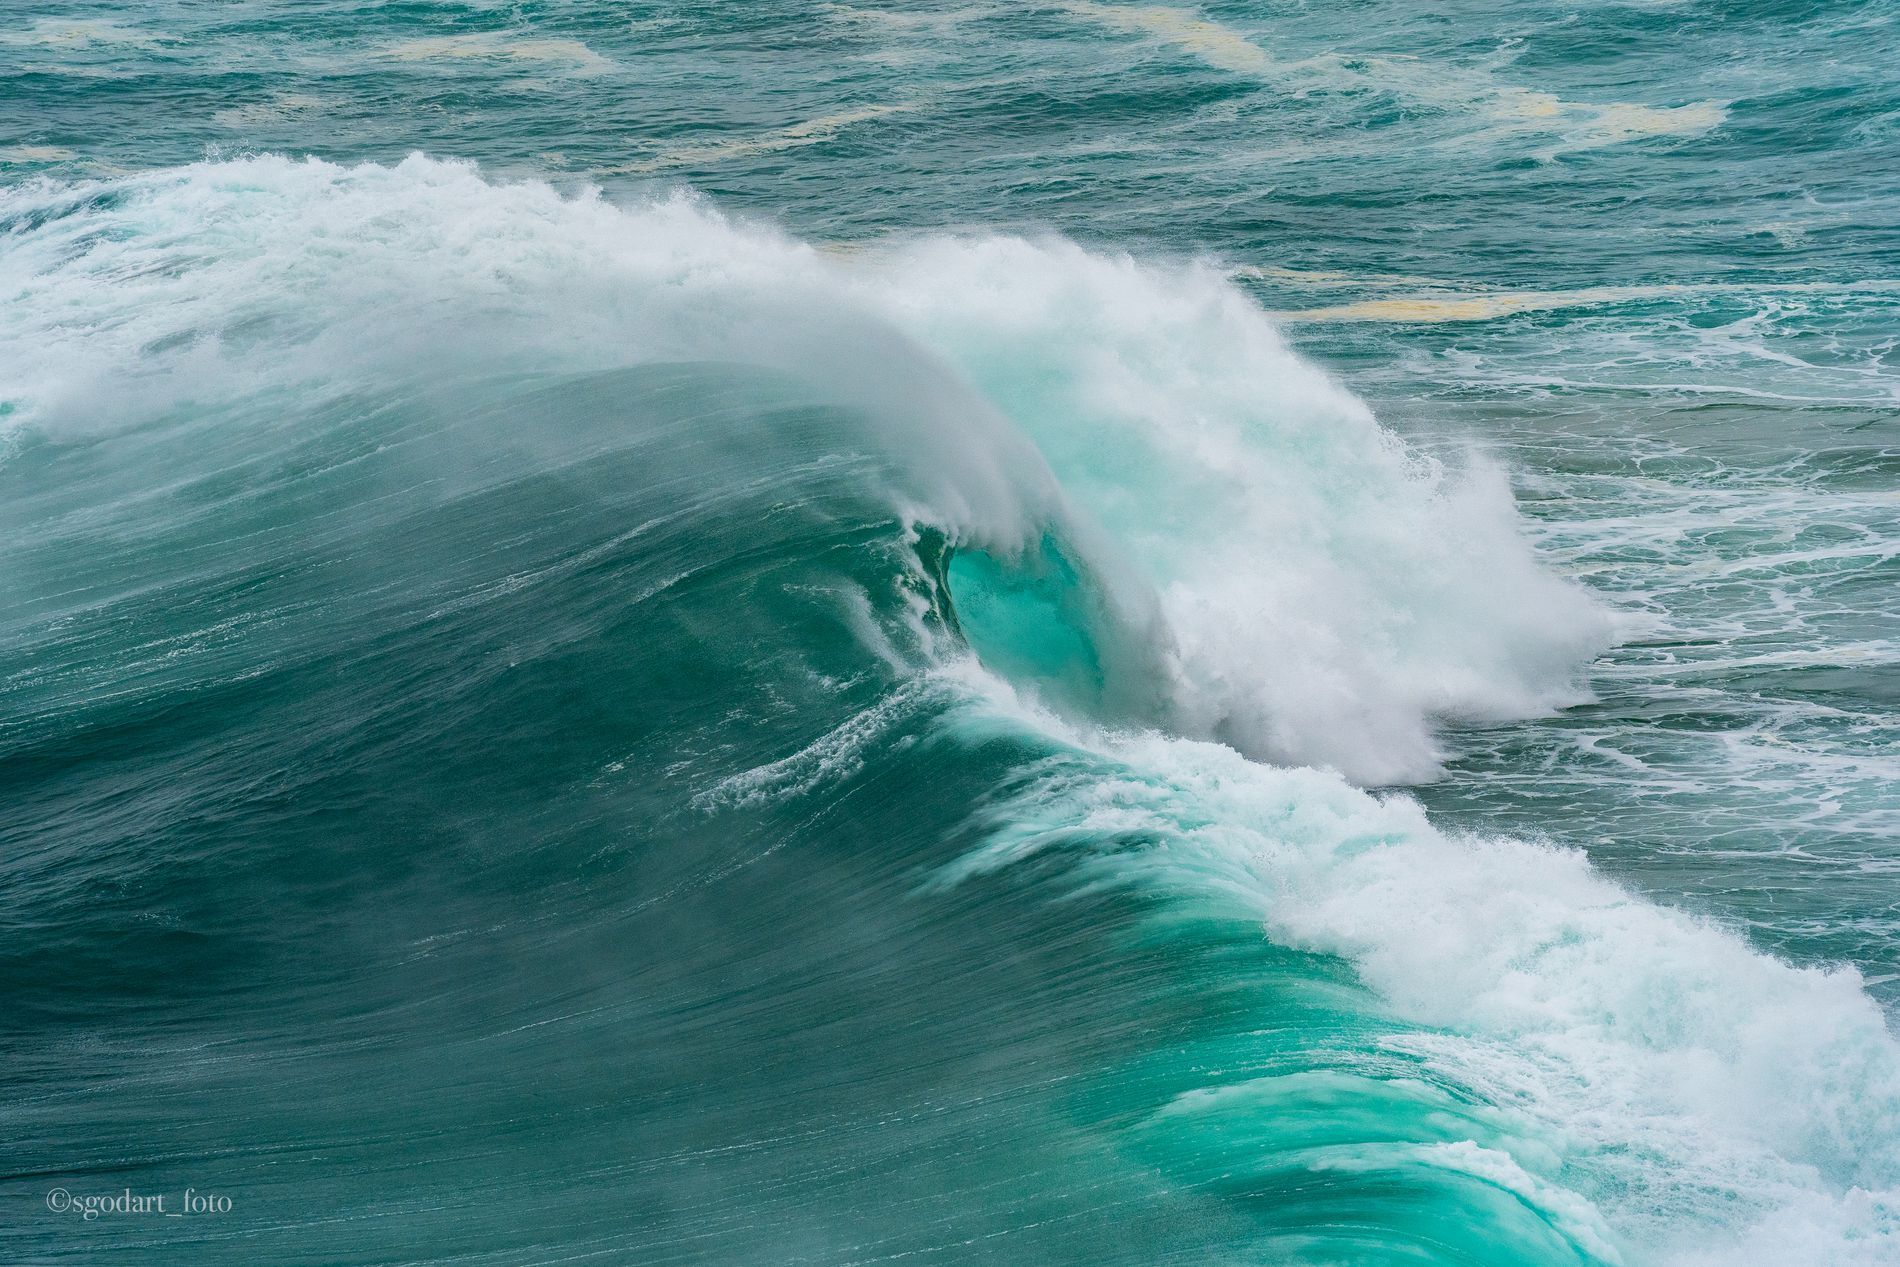
Waves of the sea
The picture features a large wave in a light blue sea. White froth can be seen along the waves.
Taken from an elevated angle in daylight, this photograph shows a normal sea scene. Shades of blue is the color palette used to shows the colors sea. The picture gives a beach mood.
Labels: Nature, Outdoors, Sea, Water, Sea Waves, Tsunami, Logo
Camera: SONY ILCE-7M3
Lens: FE 70-200mm F4 G OSS
Aperture: F7.1
Exposure: 1/800 sec
ISO: 800
Focal length: 200.0 mm